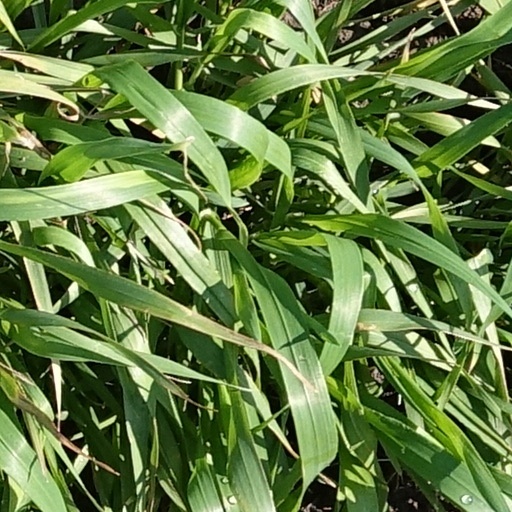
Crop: wheat